Mutinus ravenelii

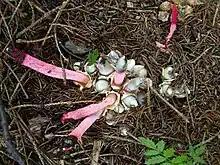
'Eggs' (white) and fertile portions (pink) of "Mutinus ravenelii"

The 'eggs' of "Mutinus ravenelii" are edible while the adult fungus itself is not yet known to be edible.